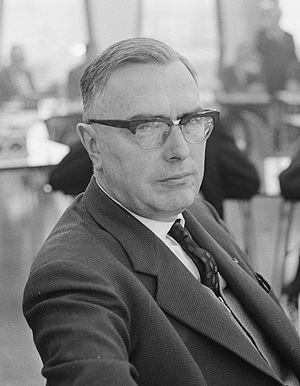
Max Euwe, né Machgielis Euwe le 20 mai 1901 à Amsterdam, Pays-Bas et mort le 26 novembre 1981 dans la même ville, est un joueur d'échecs et professeur de mathématiques néerlandais.